Nadir Afonso

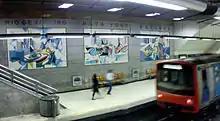
Tile panels on the Lisbon Metro (1998)

An additional 60 solo exhibitions in Portugal were recorded between 1949 and 2012 (last one: Palazzo Loredan, Venice). Additional international collective exhibitions include: 1967 Brussels, 1968 Paris, 1973 Barcelona, 1984 Dublin, 1986 Honolulu and Fall River, U.S.; 1993 Salamanca, Spain.